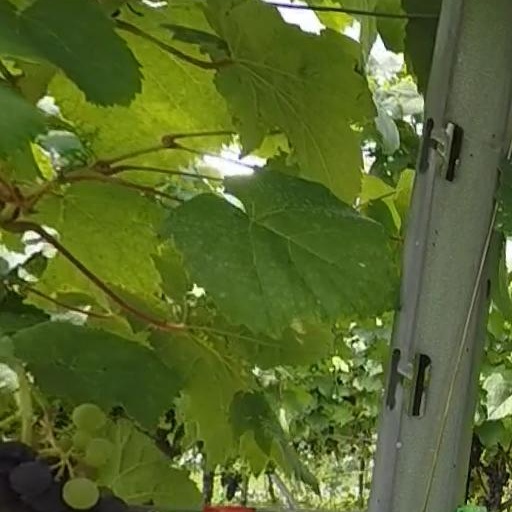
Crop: grape